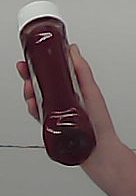
Product: heinz_ketchup